Bernd Hüttemann

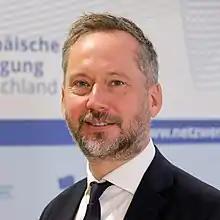
Bernd Hüttemann, 2021

Bernd Hüttemann (born December 8, 1970, in Paderborn) has been serving as Secretary-General of the European Movement Germany since 2003. Hüttemann is also a European policy advisor to the German Catholic Bishops' Conference and a lecturer at the Jean Monnet Chair of European Politics at the University of Passau.